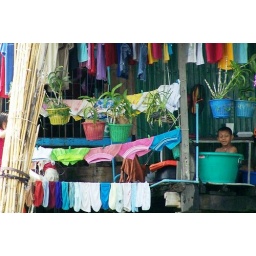
Thai washing day.............................love the boy in the tub